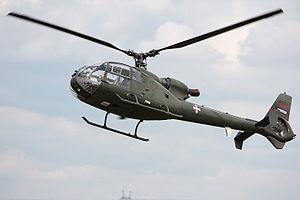
La Gazelle est un hélicoptère léger polyvalent de construction métallique conçu dans la deuxième moitié des années 1960 par Sud-Aviation et produit en série à partir du début des années 1970 par la Société nationale industrielle aérospatiale en collaboration avec Westland Helicopters. Déclinée en deux versions commerciales principales, la majeure partie de sa production fut destinée aux armées
L'aviation des forces terrestres de l'Armée populaire de libération créée en 1988 sont les forces de l'aviation légère de l'armée de terre chinoise.